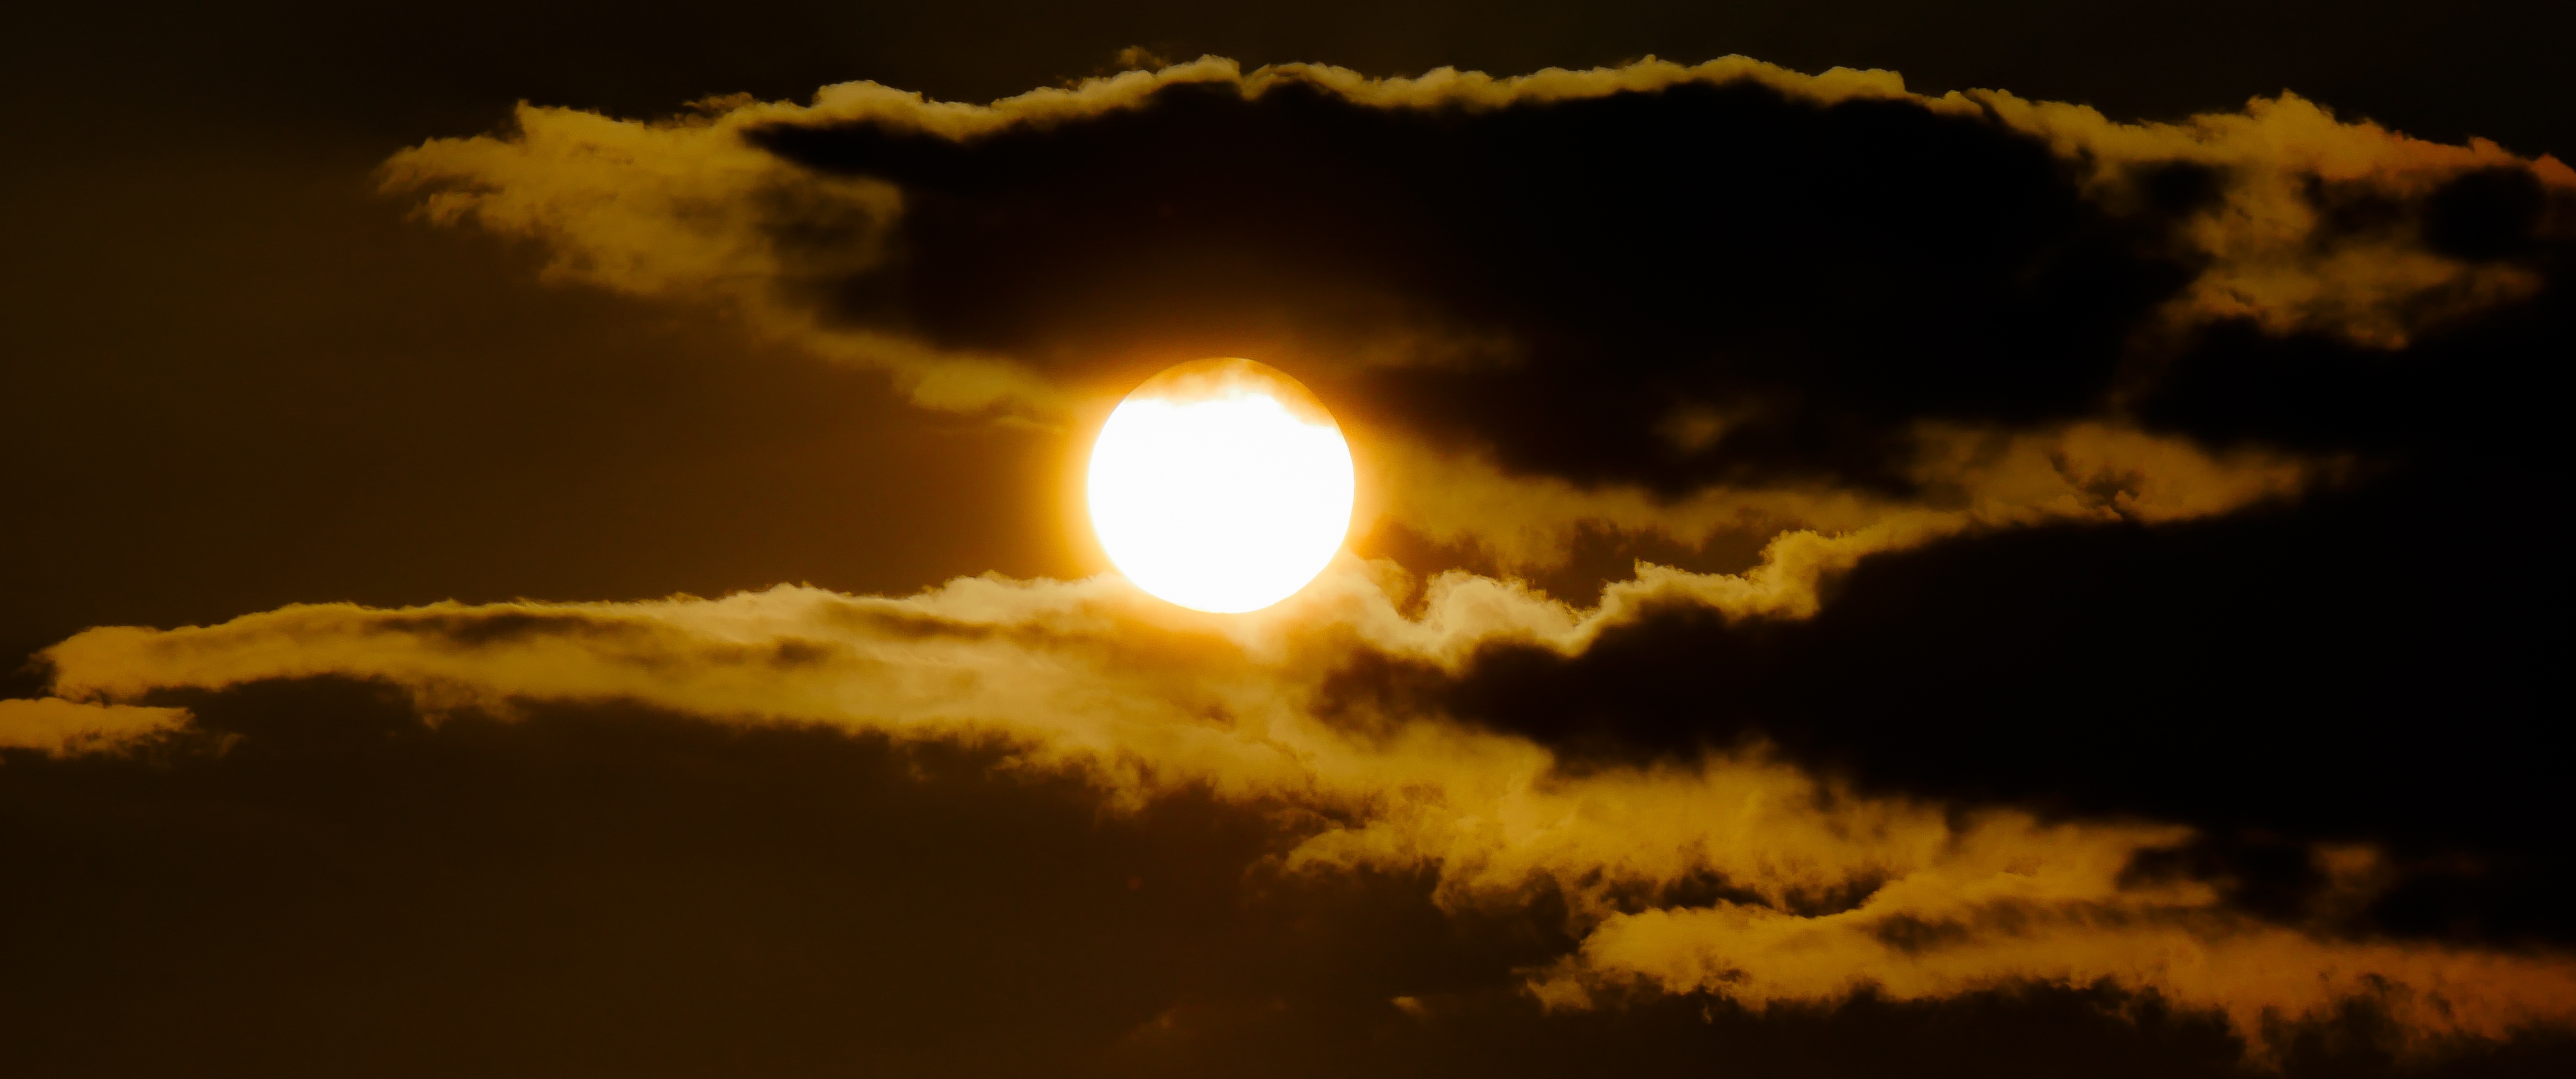
cloud, sky, sun, sunset, sunlight, atmosphere, dusk, evening, holiday, romantic, darkness, rest, moon, full moon, lichtspiel, mood, evening sun, abendstimmung, atmospheric, afterglow, evening sky, flyers, astronomical object, meteorological phenomenon